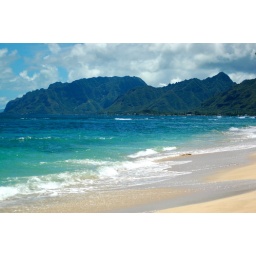
Taken during a walk along the shore at the beach house in Laie, HI. (02 Sept. 2010.)